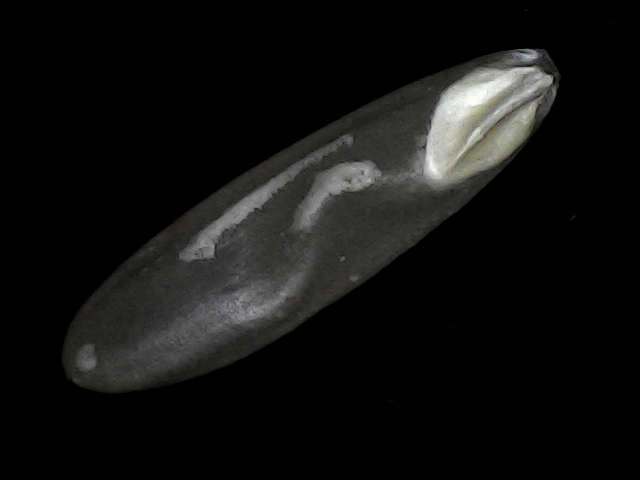
Rice variety: BRRI102